Hose bridge

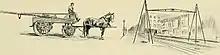
Hose bridge in Chicago

It has been a much more difficult problem to design a suitable bridge for the cable tracks. One, which has been perfected by Superintendent F. L. Fuller in 1898, used two tripods. The legs of the tripods were in length and consisted of tubing, into the interior of which was driven a wooden pole. The bridge proper was divided into two parts each . long. The floor was of plank and the rest of the bridge was constructed of light angle iron. The two halves fitted together and were held in place by two long pins.